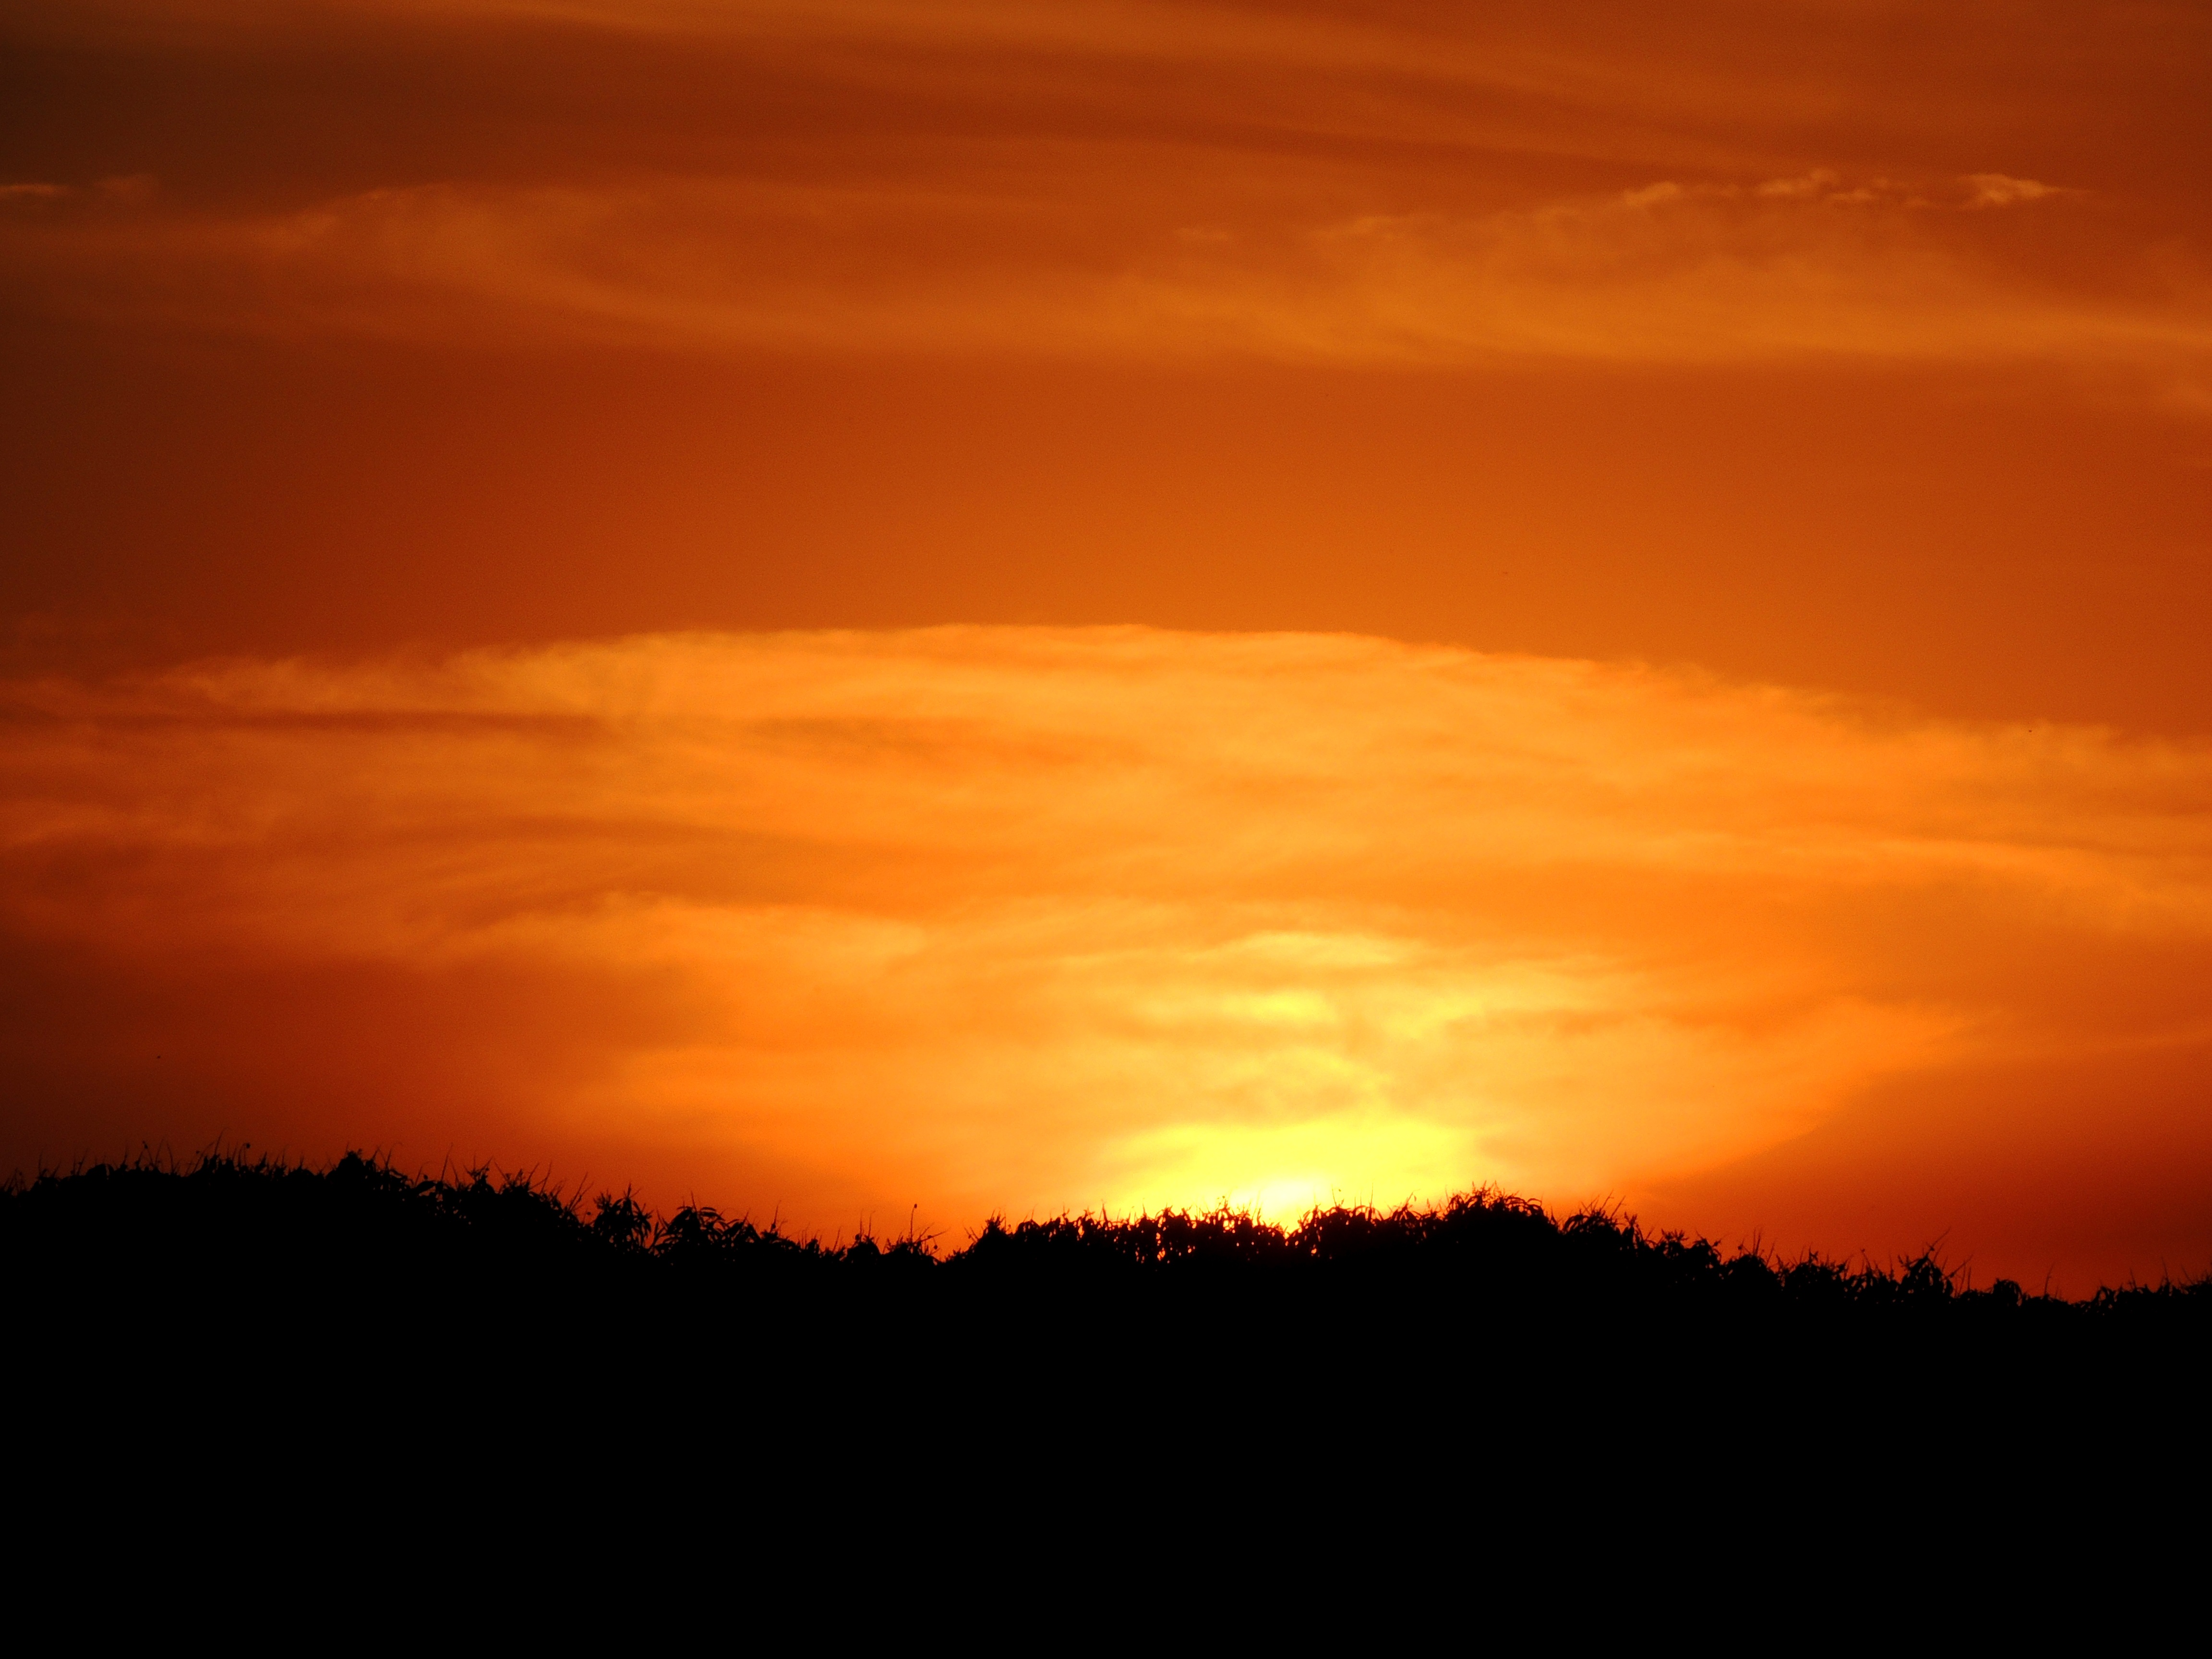
horizon, cloud, sky, sun, sunrise, sunset, field, prairie, sunlight, morning, dawn, atmosphere, dusk, evening, sol, afterglow, against light, red sky at morning, clouds in the sun